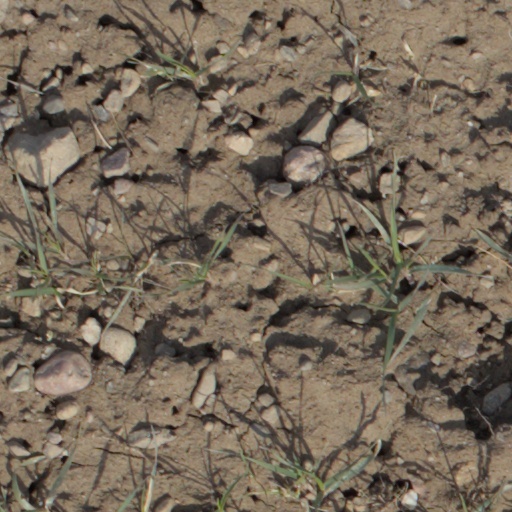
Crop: wheat